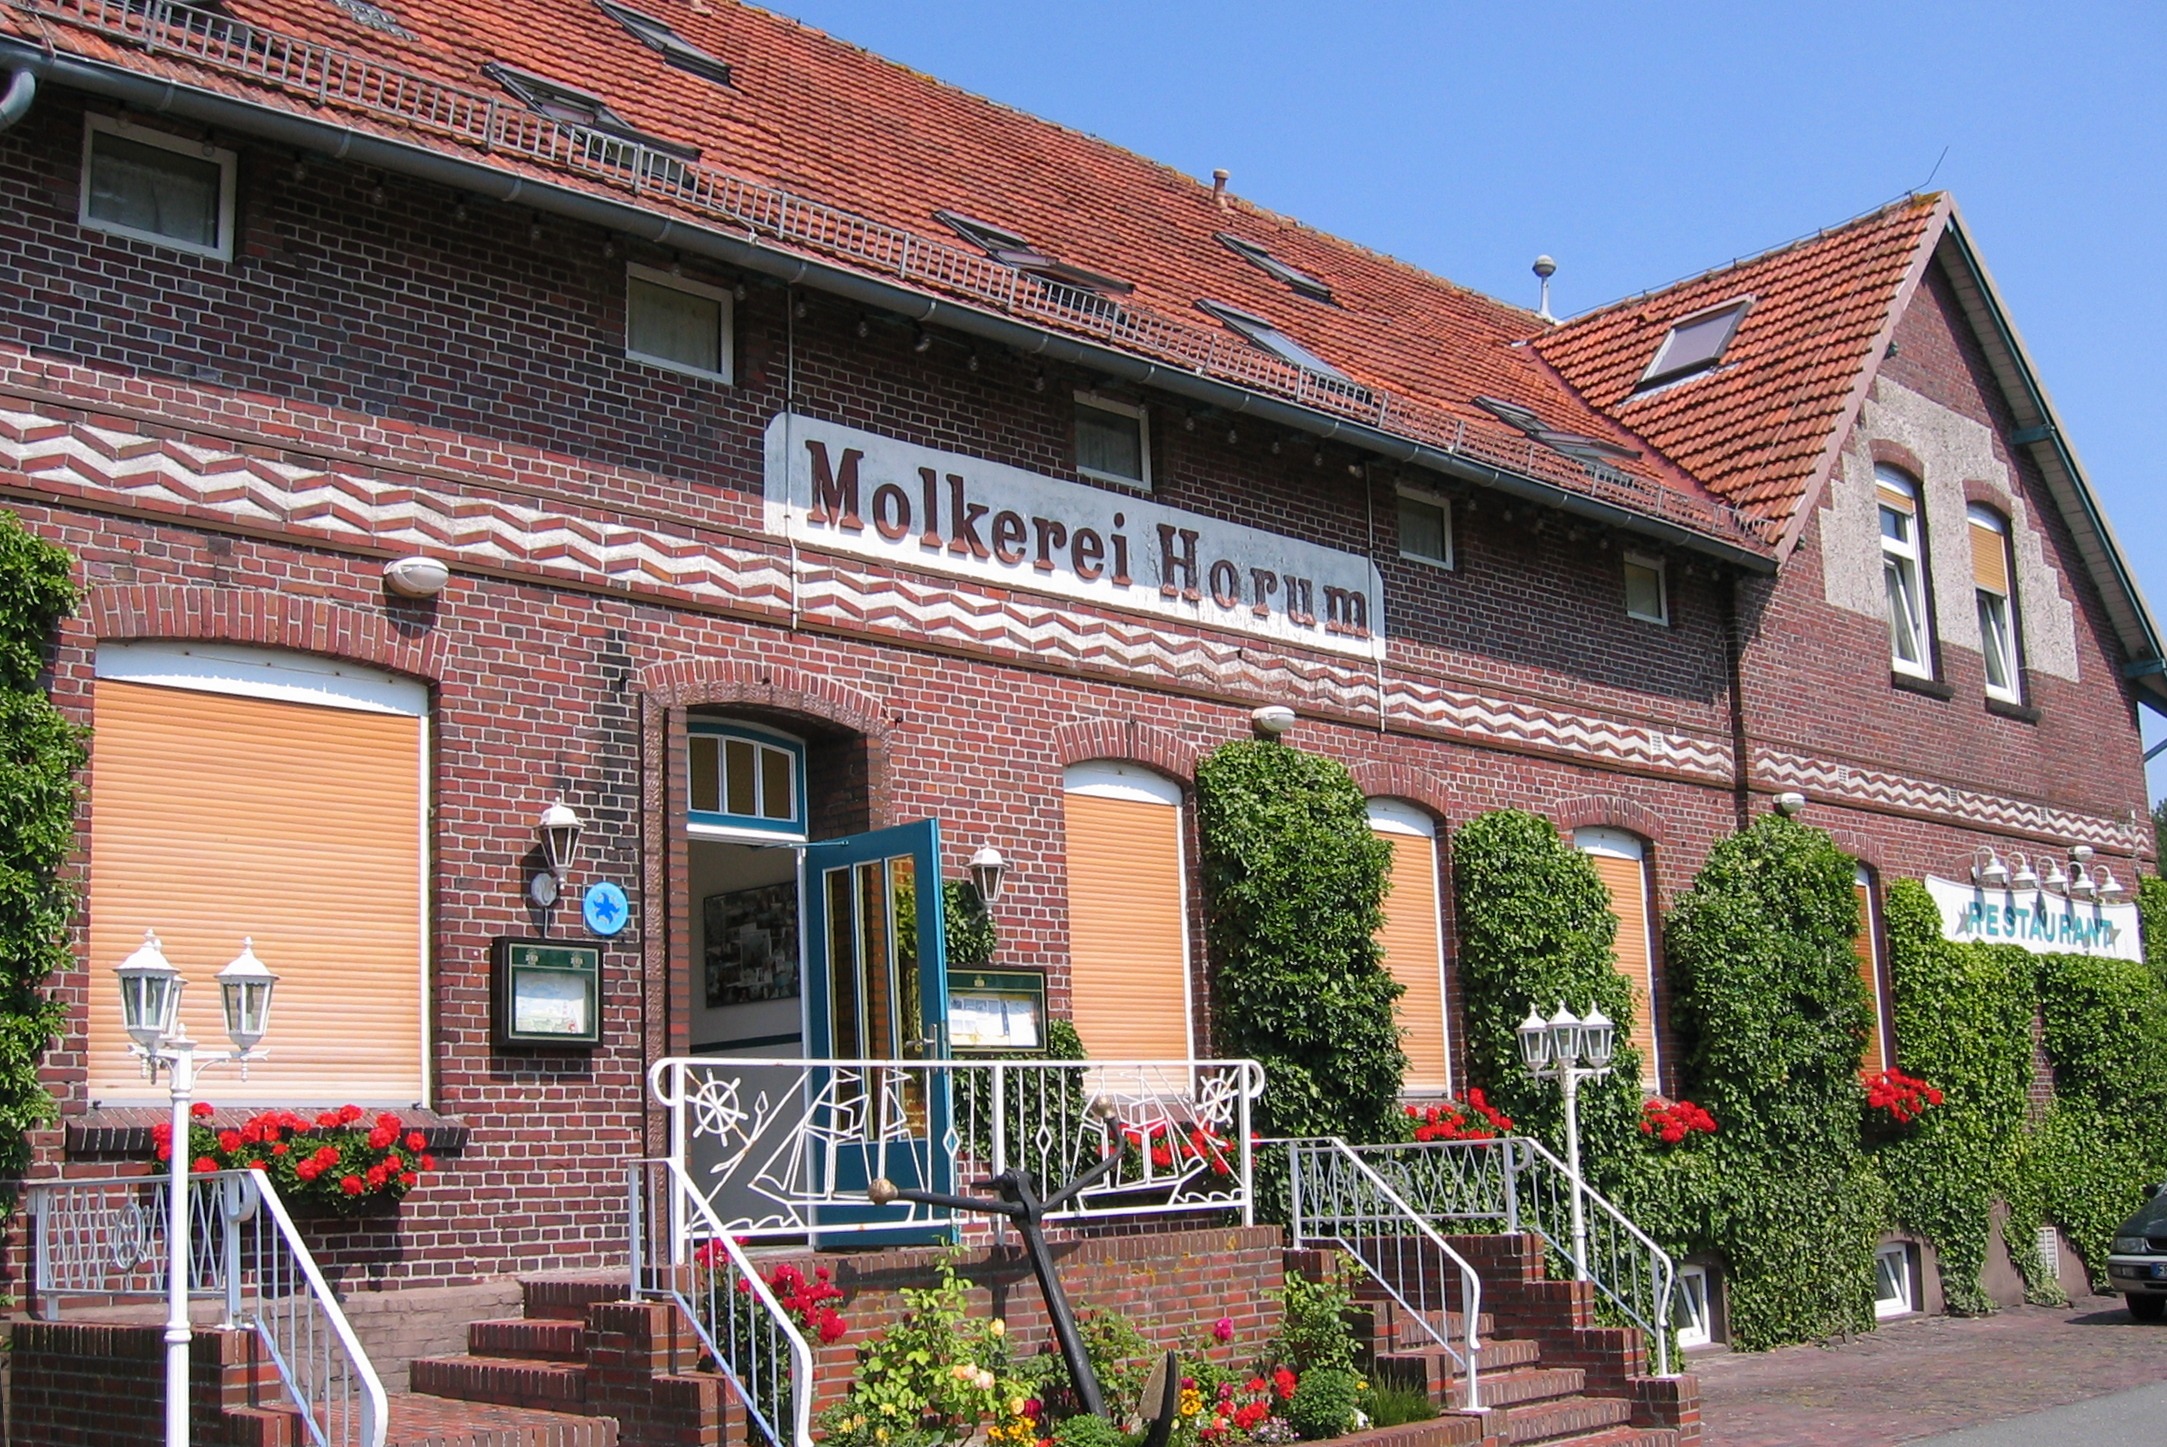
house, town, building, home, downtown, facade, property, craft, agriculture, milk, germany, estate, dairy, friesland, neighbourhood, real estate, residential area, harbhymborler